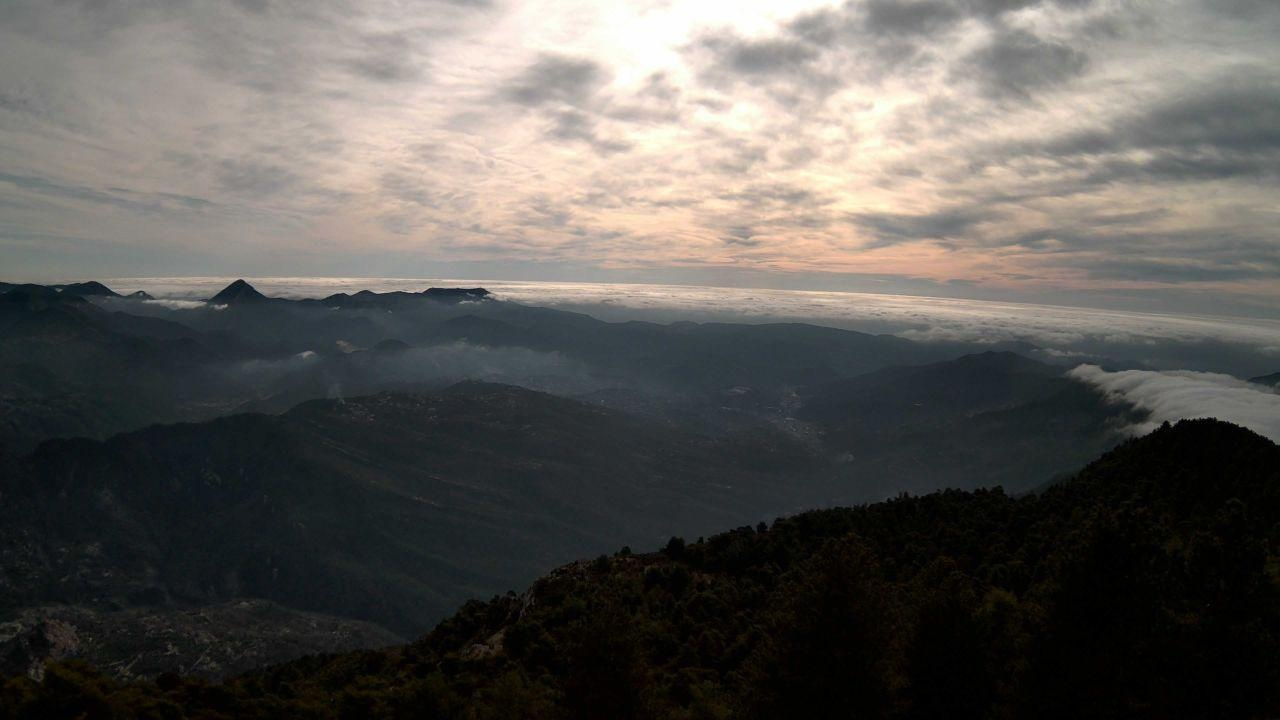
Fire: no
Smoke: no